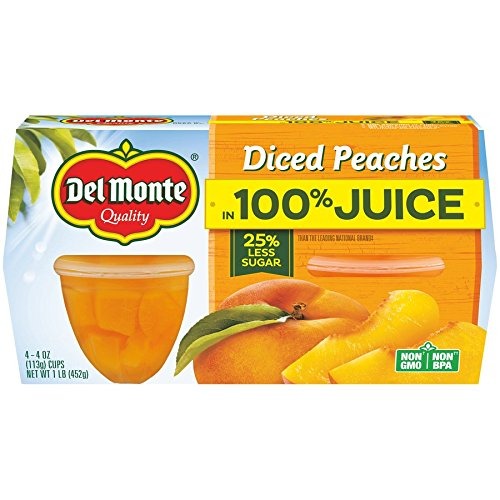
Item Name: Del Monte Yellow Cling Peaches in Water Fruit Cup Snacks, 4 oz Cup (Pack of 4 Cups)
Bullet Point 1: DELICIOUS FRUIT SLICES: These bite-sized peaches are picked at the peak of freshness. The fruit can be eaten on-the-go and can be used with all your favorite recipes.
Bullet Point 2: NUTRITIOUS & DELICIOUS: All natural fruit slices are packed in artificially sweetened fresh syrup that is bursting with delicious flavor.
Bullet Point 3: NO PRESERVATIVES: With no added sugar and non-GMO, this canned fruit snack is the perfect choice right out of the box.
Bullet Point 4: HEALTHY TREAT: Packed with vitamins, it contains fewer calories when immersed in light syrup, adding delight to your day, whether you are at home or the office.
Bullet Point 5: PREMIUM QUALITY: Del Monte has earned a reputation with innovations and dedication to quality. We strive to cultivate the best vegetables and fruits, working with family farmers, to help your family live a life full of vitality and enjoyment.
Value: 16.0
Unit: ounce

Price: 3.055